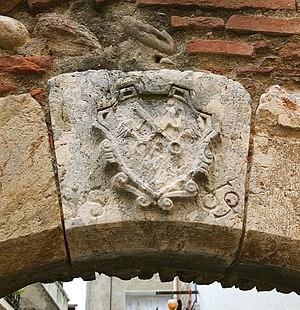
L'arc d'Elne est une arcade du XVIᵉ siècle située dans une rue à Elne, dans les Pyrénées-Orientales.